Centaurus (journal)

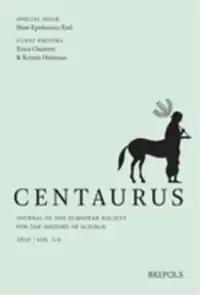
Centaurus Cover

Centaurus. Journal of the European Society for the History of Science is a quarterly peer-reviewed, open-access academic journal". Centaurus" publishes high quality academic content on the history of science in the broadest sense, including the history of mathematics, medicine, biomedical sciences, earth sciences, social sciences, humanities and technology, studied from different perspectives, including epistemic, social, cultural, material and technical aspects. It is the official journal of the European Society for the History of Science (ESHS).